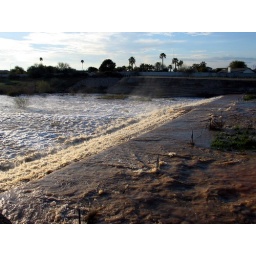
Lots of water in the river next to my apartments! Can you believe this is the desert!